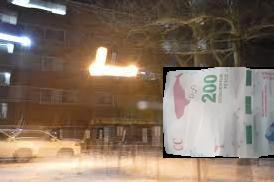
Denominación: 200